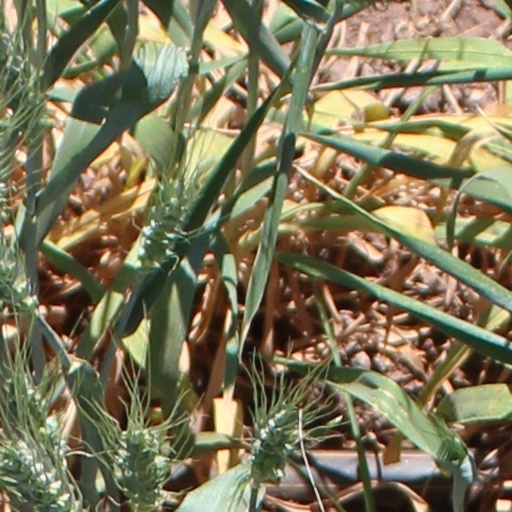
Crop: wheat